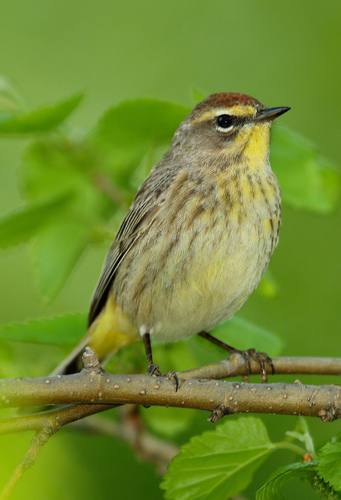
this bird has small beak when compared to its body and has yellow throat and gray belly.
small brown and yellow bird with long brown tarsus and medium brown beak
this bird has a red brown crown, a short black bill, and a white eyering.
this bird is yellow with a grey neck and has a very short beak.
this is a small, yellow bird with black on the wingbars and an orange crown.
this particular bird has a white belly with brown patches
this is a yellowish, brown bird with a yellow tail and black spotted wings. it has a very short bill with a brown crown and beady black eyes.
a small bird with a yellow throat and short, pointed, black beak.
this bird is yellow with white and has a very short beak.
this bird has a yellow neck and black and white striped breast.
Species: Palm Warbler